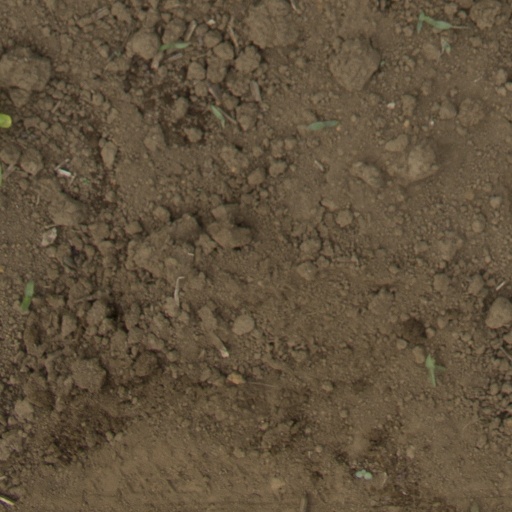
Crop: Jerusalem artichoke